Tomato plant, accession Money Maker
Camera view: tilt-top (135 deg); turntable rotation: 180 degrees
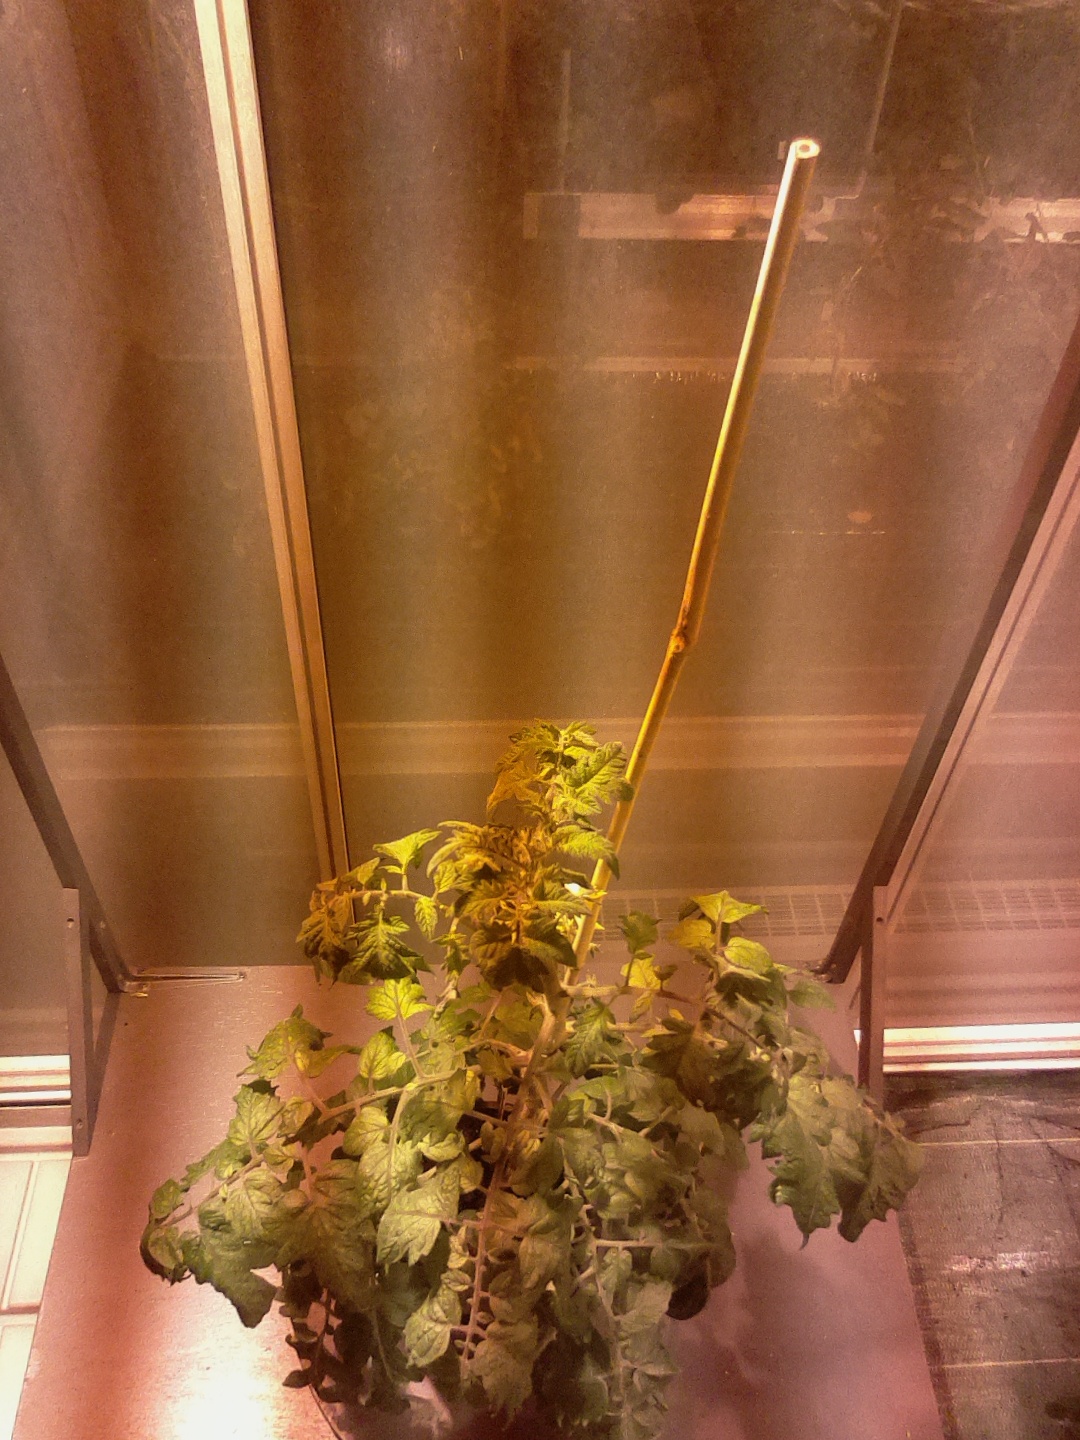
BBCH growth stage 68: Full flowering, 80%-90% of flowers open, more petals falling